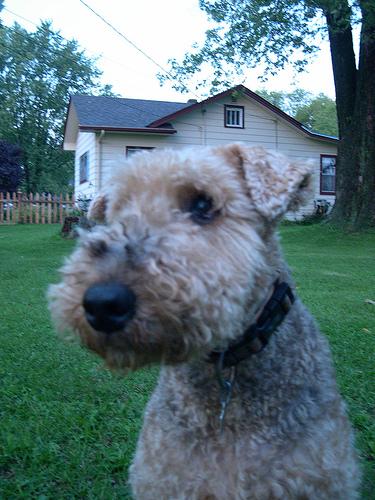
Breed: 200-n000008-Airedale